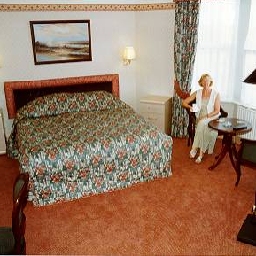
Room type: bedroom